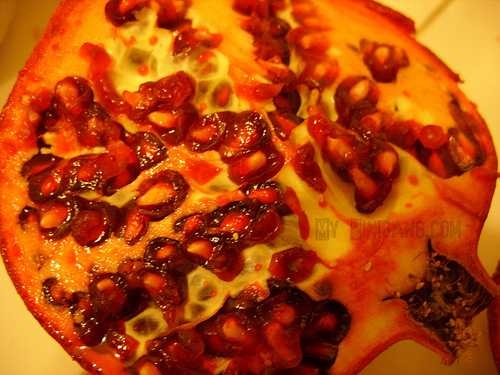
Label: Pomegranate